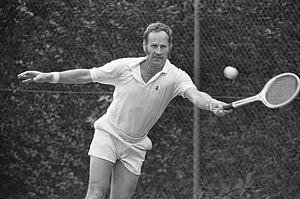
Neale Andrew Fraser, né le 3 octobre 1933 à Melbourne, est un joueur de tennis australien des années 1950 et 1960.